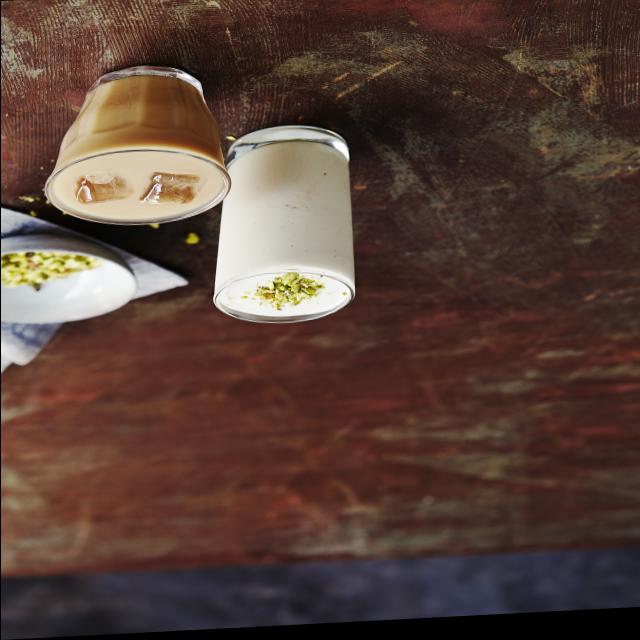
Dish: chai